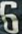
Number: 6